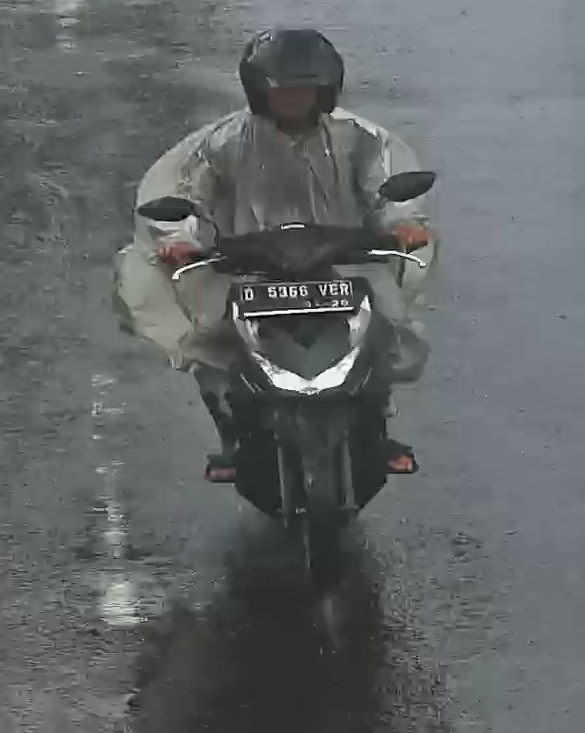
person-with-helmet: 1
person-without-helmet: 0